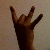
The image shows a hand gesture representing the number 8 in Indian Sign Language.